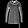
Label: Pullover